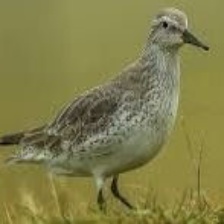
Species: RED KNOT
Scientific name: CALIDRIS CANUTUS
ImageNet parent category: red-backed_sandpiper